Satyaprem Ki Katha

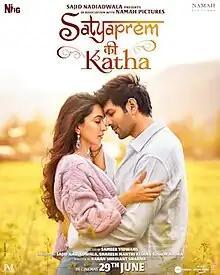
Threatical release poster

Satyaprem Ki Katha is a 2023 Indian Hindi-language romantic drama film starring Kartik Aaryan and Kiara Advani as the titular leads. It is directed by Sameer Vidwans and produced by Nadiadwala Grandson Entertainment and Namah Pictures.